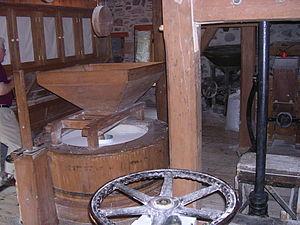
Moulange et bluteau du moulin Michel, de Gentilly, à Bécancour (Québec)
Le moulin Michel est l'un des derniers moulins à eau du Québec au Canada. Il a été classé immeuble patrimonial en 1985.